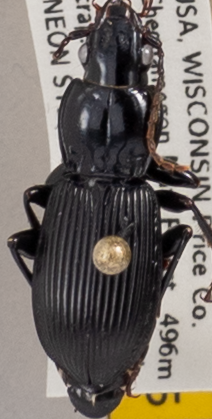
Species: Pterostichus coracinus
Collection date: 2021-09-07
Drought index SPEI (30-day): -0.1
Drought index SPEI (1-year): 0.24
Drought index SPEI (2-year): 1.28